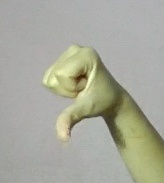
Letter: waw